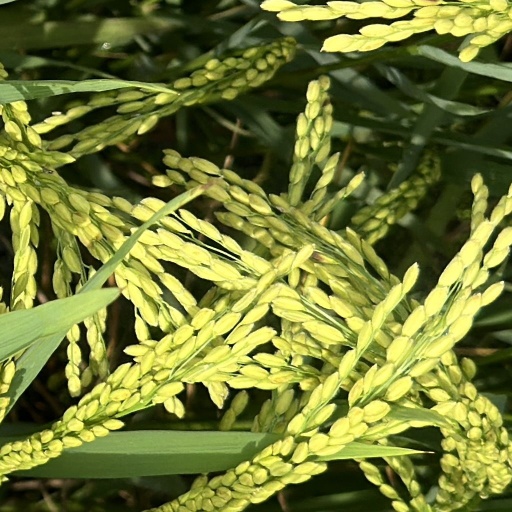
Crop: rice